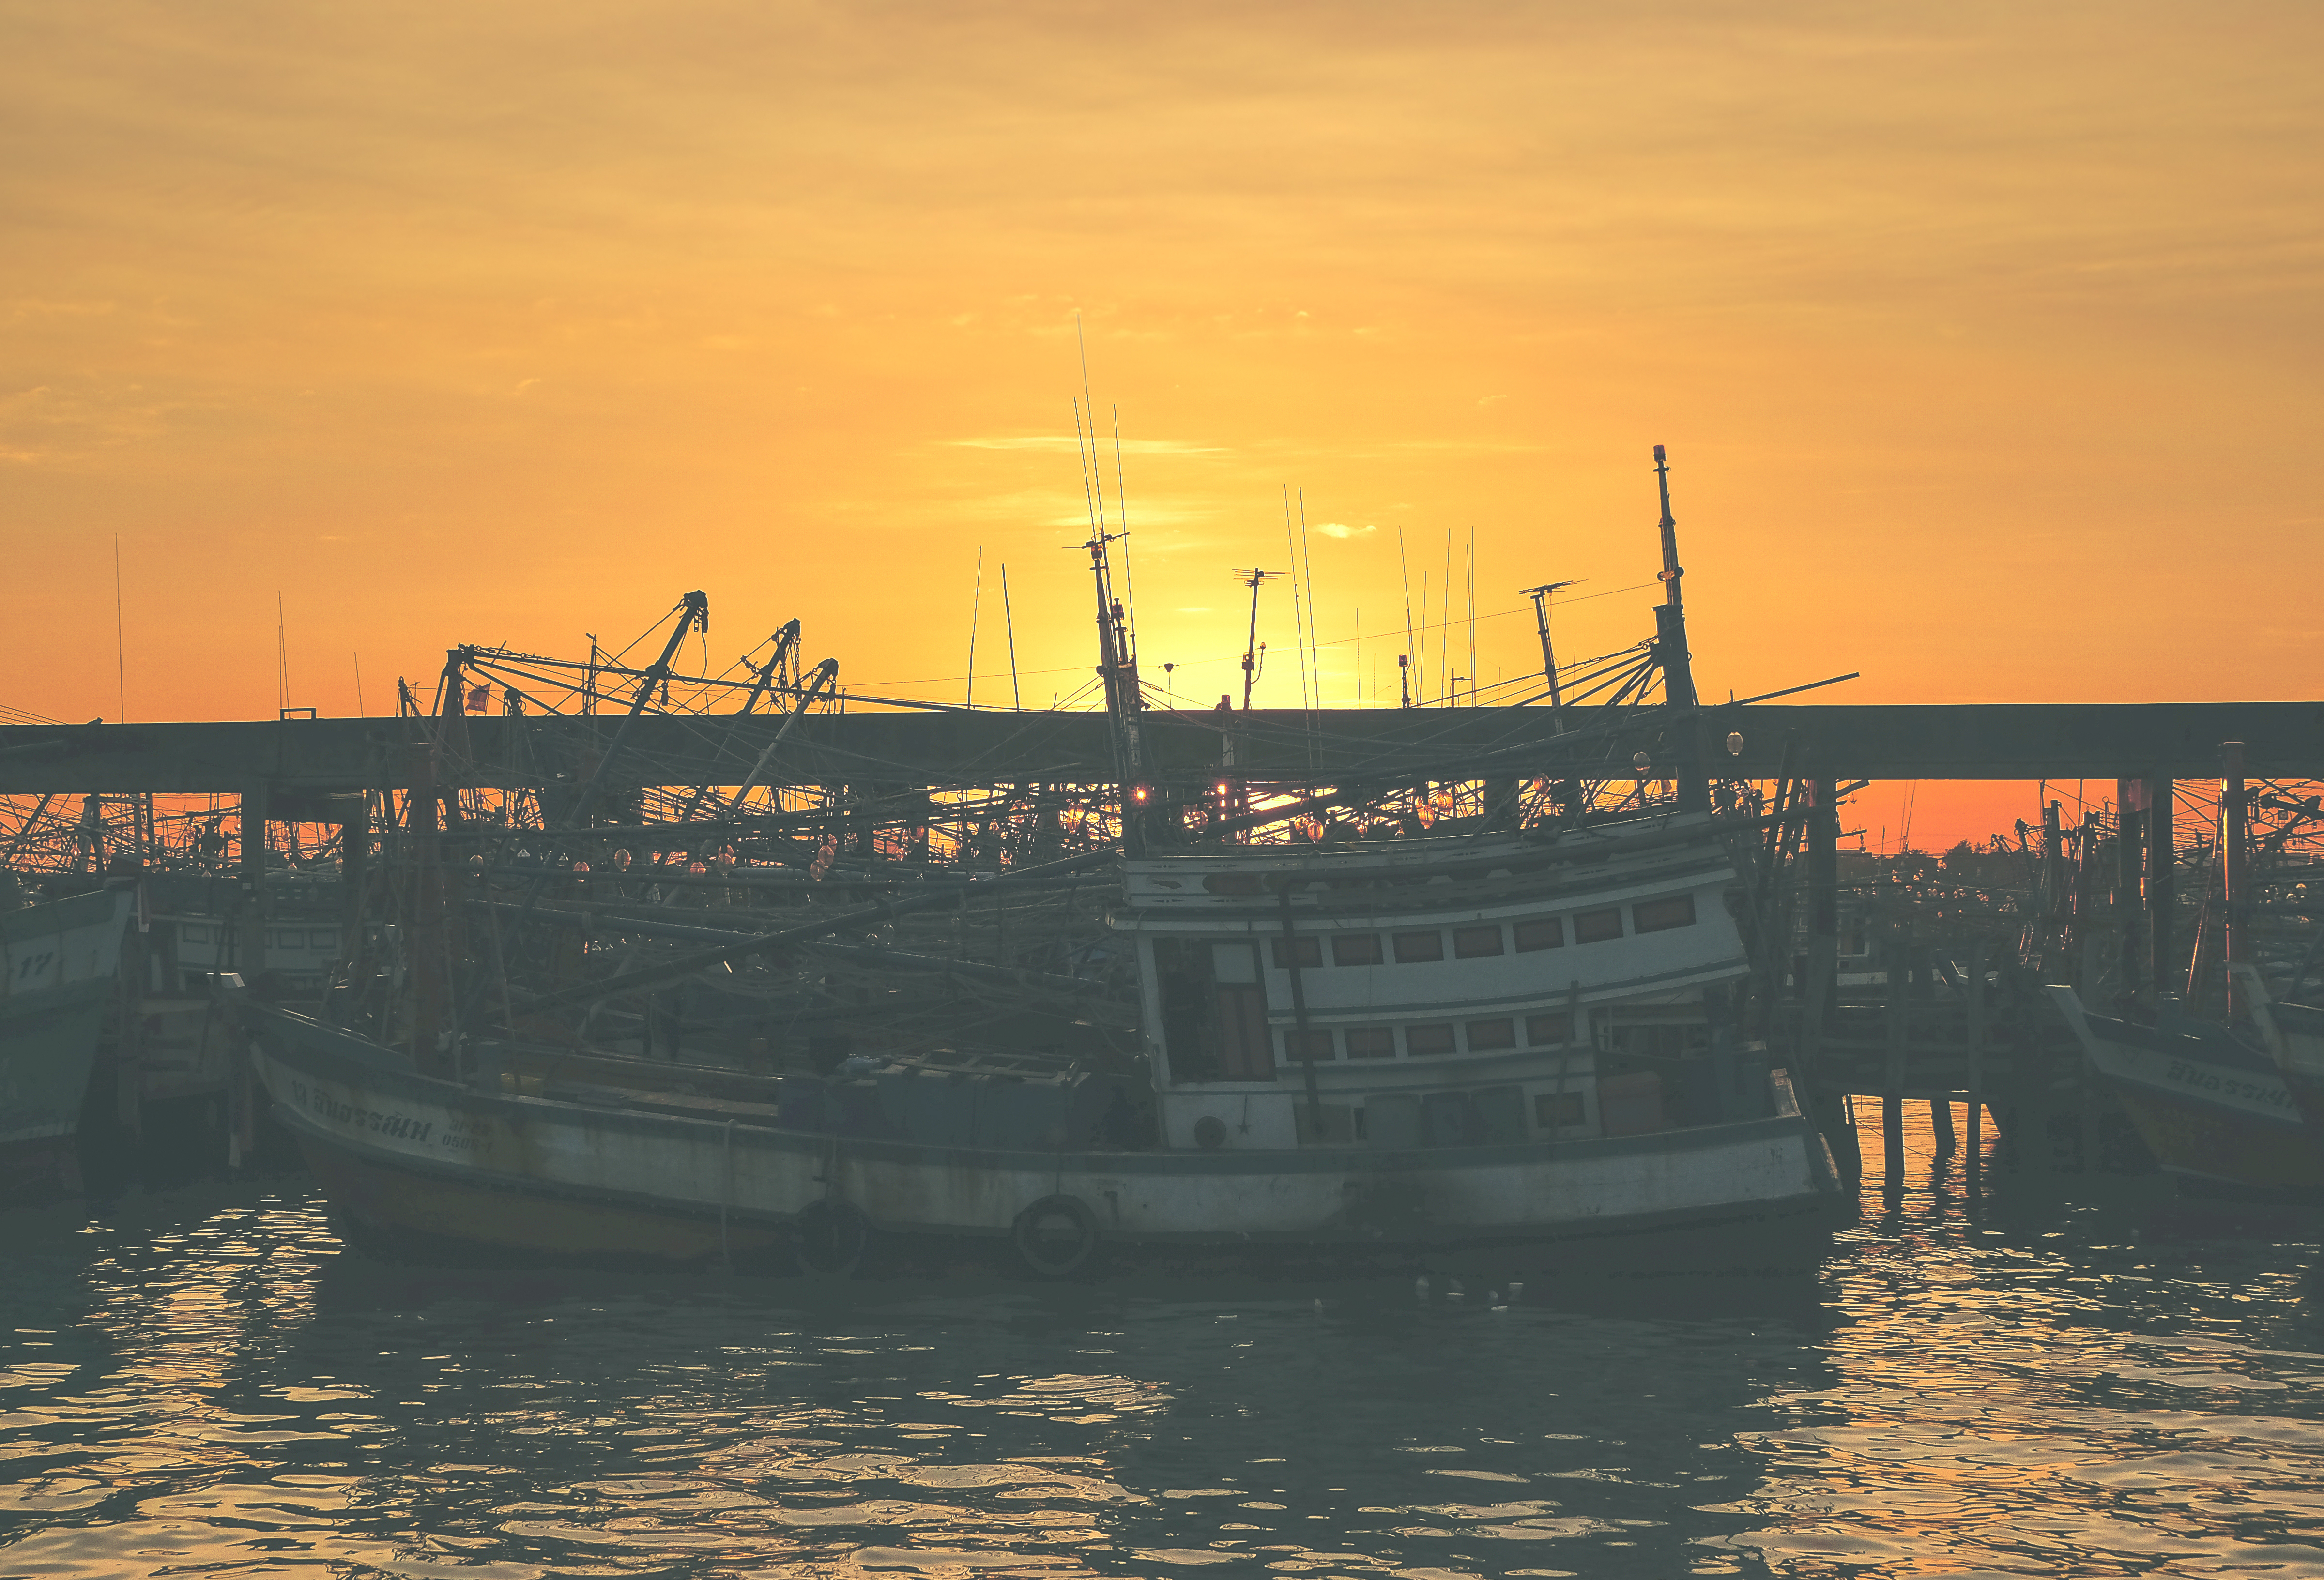
sea, coast, ocean, horizon, dock, sunrise, sunset, boat, skyline, morning, wave, dawn, pier, river, cityscape, dusk, evening, reflection, vehicle, bay, harbor, port, waterway, watercraft